Photon Doppler velocimetry

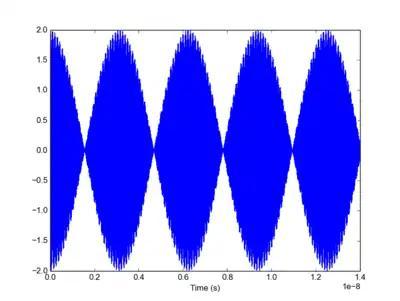
Beat frequency obtained from the interference of a 193.4 THz EM wave with a 193.40032 THz EM wave. The shifted frequency corresponds to a surface moving toward the observer at a velocity of 500 m/s.

In theory, the analysis of a PDV data signal is quite simple, where the apparent velocity of the moving surface (formula_4) is simply a function of the source wavelength (formula_5) and the signal frequency (formula_6):